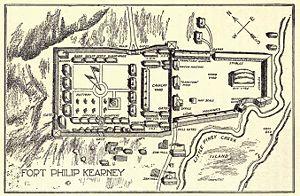
Fort Phil Kearny est un ancien poste militaire de la United States Army établi en 1866 dans le nord-est du Wyoming. Avec Fort Reno et Fort C. F. Smith, Fort Phil Kearny était destiné à protéger les convois d'émigrants empruntant la piste Bozeman des attaques des Indiens des Plaines.